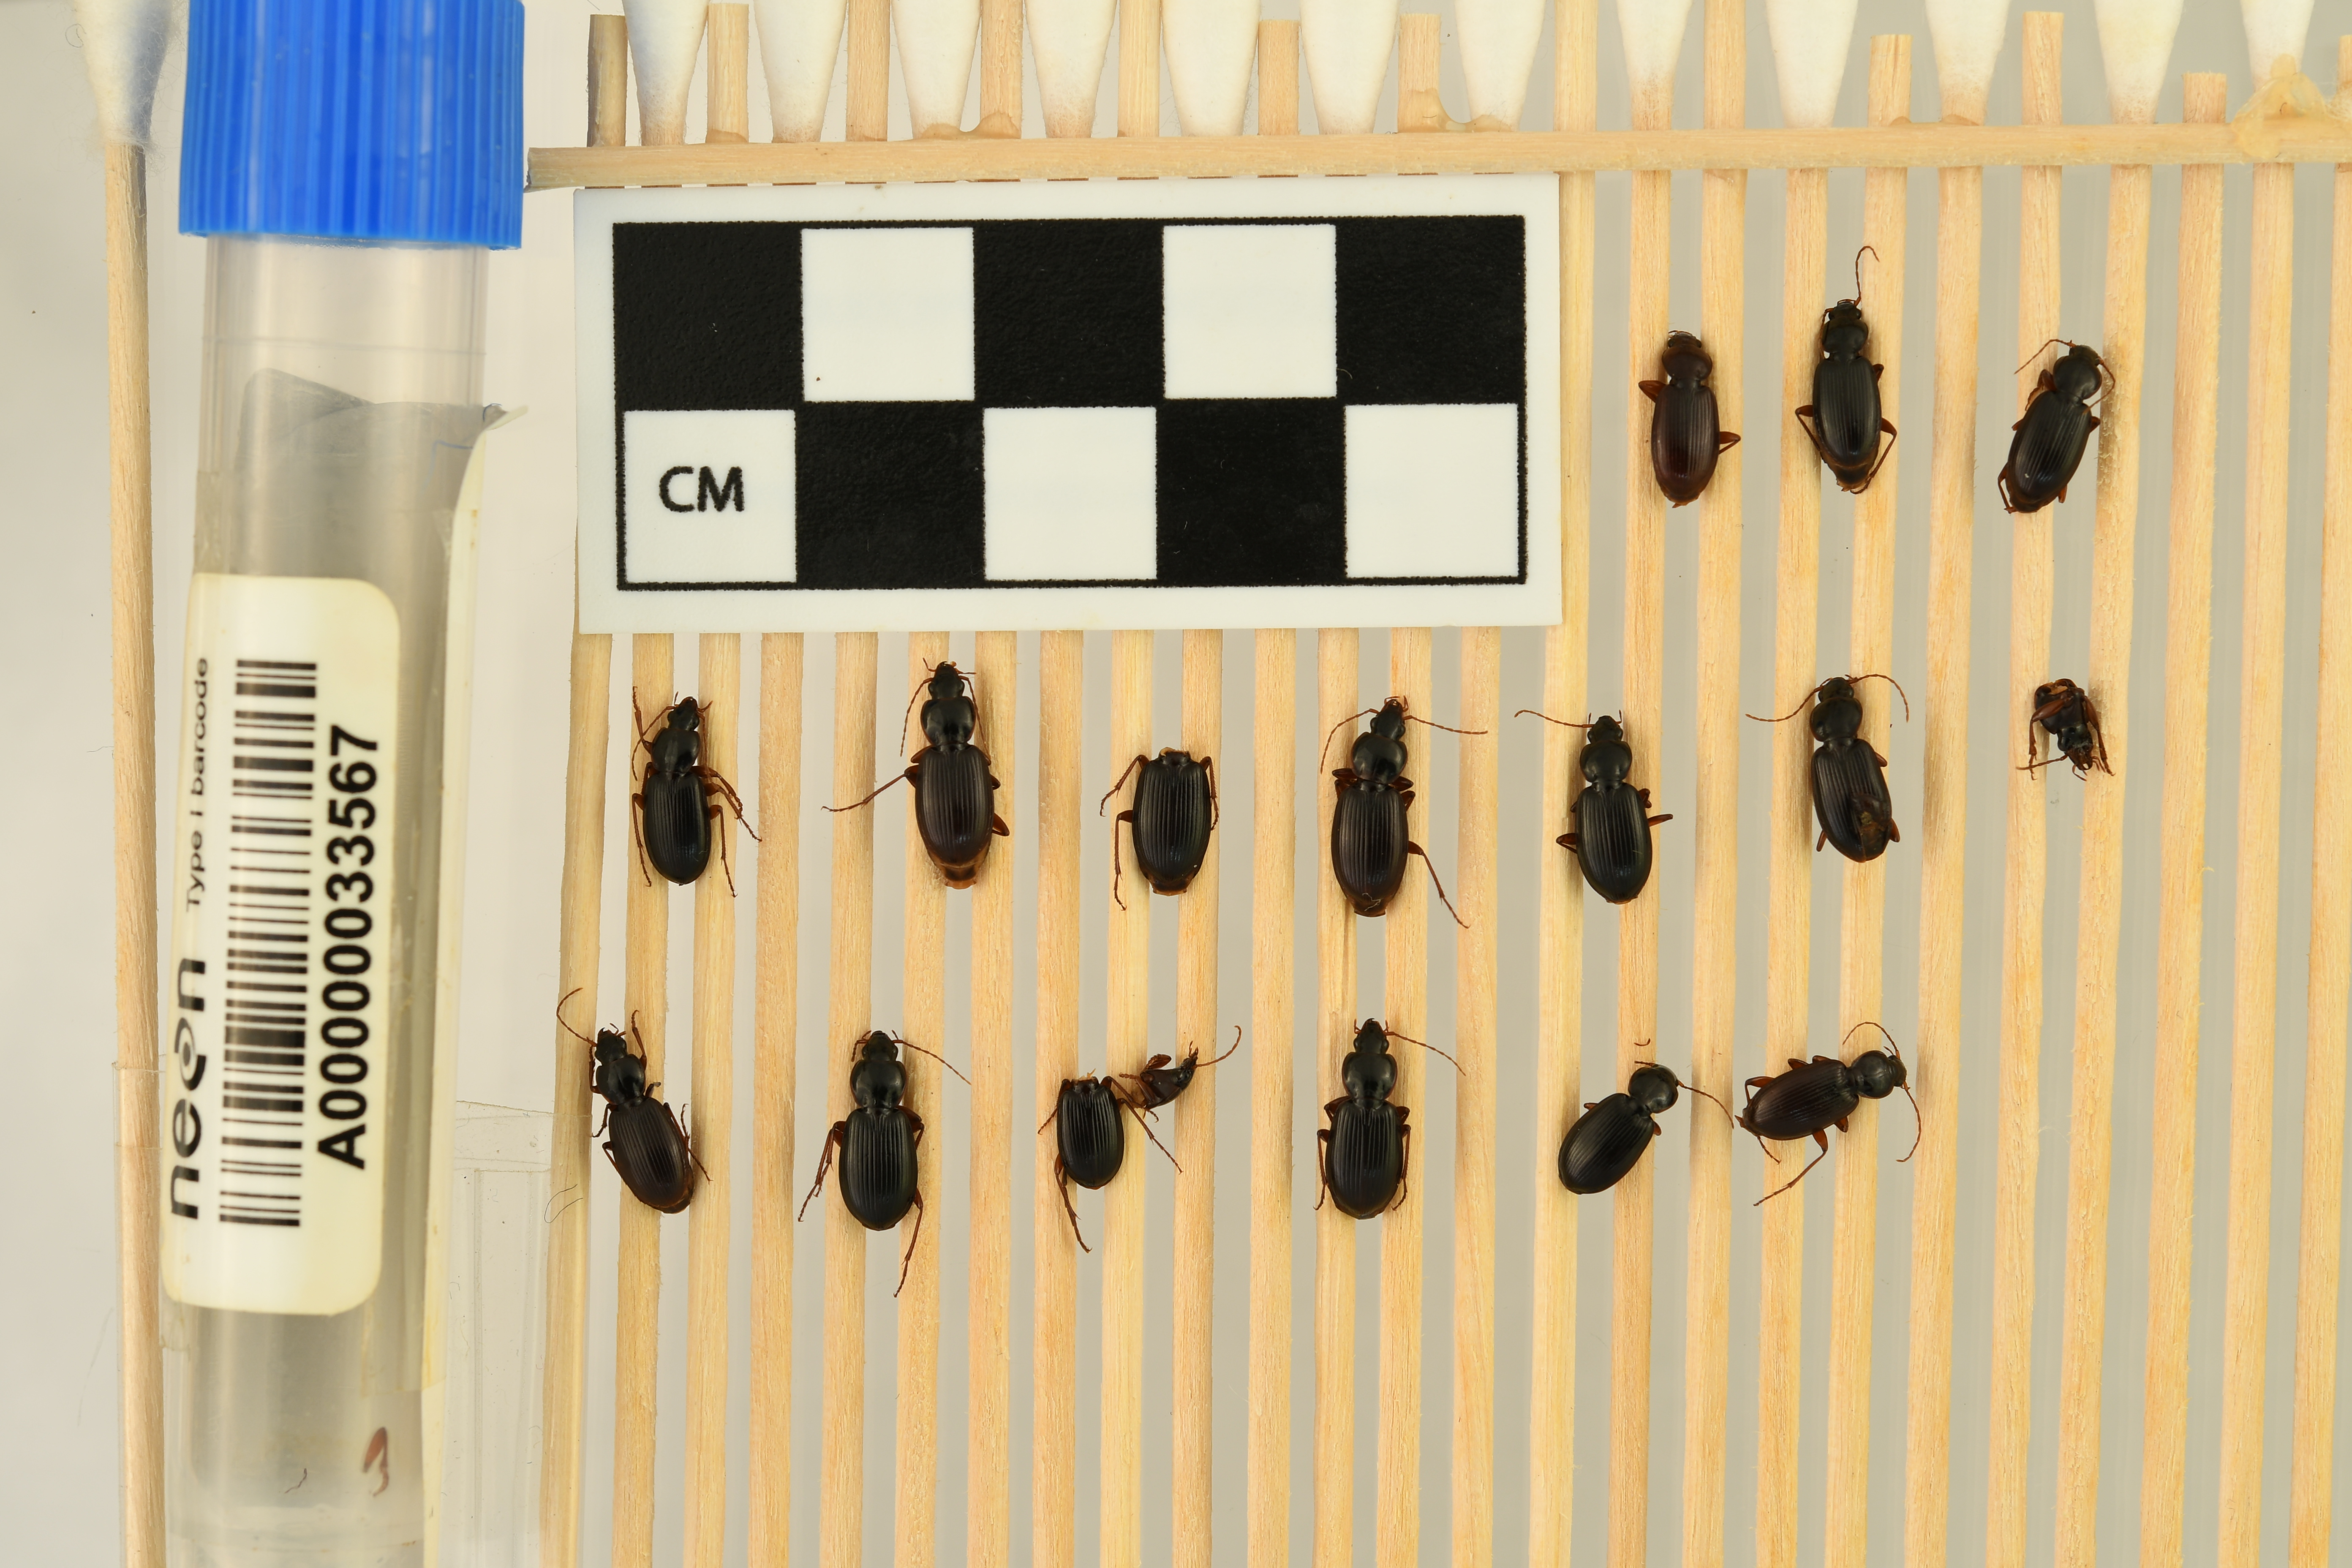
Synuchus impunctatus — Harvard Forest Site, plot HARV_010. Beetle 1, ElytraLength: 0.6184 cm (lying flat: Yes)

Synuchus impunctatus — Harvard Forest Site, plot HARV_010. Beetle 1, ElytraWidth: 0.3414 cm (lying flat: Yes)

Synuchus impunctatus — Harvard Forest Site, plot HARV_010. Beetle 2, ElytraWidth: 0.3478 cm (lying flat: Yes)

Synuchus impunctatus — Harvard Forest Site, plot HARV_010. Beetle 2, ElytraLength: 0.5992 cm (lying flat: Yes)

Synuchus impunctatus — Harvard Forest Site, plot HARV_010. Beetle 3, ElytraLength: 0.6211 cm (lying flat: Yes)

Synuchus impunctatus — Harvard Forest Site, plot HARV_010. Beetle 3, ElytraWidth: 0.3634 cm (lying flat: Yes)

Synuchus impunctatus — Harvard Forest Site, plot HARV_010. Beetle 4, ElytraLength: 0.5979 cm (lying flat: Yes)

Synuchus impunctatus — Harvard Forest Site, plot HARV_010. Beetle 4, ElytraWidth: 0.3473 cm (lying flat: Yes)

Synuchus impunctatus — Harvard Forest Site, plot HARV_010. Beetle 5, ElytraLength: 0.6541 cm (lying flat: Yes)

Synuchus impunctatus — Harvard Forest Site, plot HARV_010. Beetle 5, ElytraWidth: 0.3899 cm (lying flat: Yes)

Synuchus impunctatus — Harvard Forest Site, plot HARV_010. Beetle 6, ElytraLength: 0.6684 cm (lying flat: Yes)

Synuchus impunctatus — Harvard Forest Site, plot HARV_010. Beetle 6, ElytraWidth: 0.3968 cm (lying flat: Yes)

Synuchus impunctatus — Harvard Forest Site, plot HARV_010. Beetle 7, ElytraLength: 0.6323 cm (lying flat: Yes)

Synuchus impunctatus — Harvard Forest Site, plot HARV_010. Beetle 7, ElytraWidth: 0.3961 cm (lying flat: Yes)

Synuchus impunctatus — Harvard Forest Site, plot HARV_010. Beetle 8, ElytraLength: 0.6374 cm (lying flat: Yes)

Synuchus impunctatus — Harvard Forest Site, plot HARV_010. Beetle 8, ElytraWidth: 0.3713 cm (lying flat: Yes)

Synuchus impunctatus — Harvard Forest Site, plot HARV_010. Beetle 9, ElytraLength: 0.6737 cm (lying flat: Yes)

Synuchus impunctatus — Harvard Forest Site, plot HARV_010. Beetle 9, ElytraWidth: 0.3758 cm (lying flat: Yes)

Synuchus impunctatus — Harvard Forest Site, plot HARV_010. Beetle 10, ElytraLength: 0.5973 cm (lying flat: Yes)

Synuchus impunctatus — Harvard Forest Site, plot HARV_010. Beetle 10, ElytraWidth: 0.3449 cm (lying flat: Yes)

Synuchus impunctatus — Harvard Forest Site, plot HARV_010. Beetle 11, ElytraLength: 0.6667 cm (lying flat: Yes)

Synuchus impunctatus — Harvard Forest Site, plot HARV_010. Beetle 11, ElytraWidth: 0.382 cm (lying flat: Yes)

Synuchus impunctatus — Harvard Forest Site, plot HARV_010. Beetle 12, ElytraLength: 0.5453 cm (lying flat: Yes)

Synuchus impunctatus — Harvard Forest Site, plot HARV_010. Beetle 12, ElytraWidth: 0.342 cm (lying flat: Yes)

Synuchus impunctatus — Harvard Forest Site, plot HARV_010. Beetle 13, ElytraLength: 0.6195 cm (lying flat: Yes)

Synuchus impunctatus — Harvard Forest Site, plot HARV_010. Beetle 13, ElytraWidth: 0.3835 cm (lying flat: Yes)

Synuchus impunctatus — Harvard Forest Site, plot HARV_010. Beetle 14, ElytraLength: 0.5947 cm (lying flat: Yes)

Synuchus impunctatus — Harvard Forest Site, plot HARV_010. Beetle 14, ElytraWidth: 0.3487 cm (lying flat: Yes)

Synuchus impunctatus — Harvard Forest Site, plot HARV_010. Beetle 15, ElytraLength: 0.5984 cm (lying flat: Yes)

Synuchus impunctatus — Harvard Forest Site, plot HARV_010. Beetle 15, ElytraWidth: 0.3366 cm (lying flat: Yes)